Second Battle of El Alamein

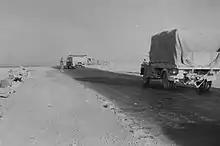
Italian reinforcements in final battle of El Alamein

The 7th Armoured Division (with a Free French Brigade under command) from XIII Corps (Lieutenant-General Brian Horrocks) made a secondary attack to the south. The main attack aimed to achieve a breakthrough, engage and pin down the 21st Panzer Division and the "Ariete" Division around Jebel Kalakh, while the Free French on the far left were to secure Qaret el Himeimat and the el Taqa plateau. The right flank of the attack was to be protected by 44th Infantry Division with the 131st Infantry Brigade. The attack met determined resistance, mainly from the 185th Infantry Division "Folgore", part of the Ramcke Parachute Brigade and .